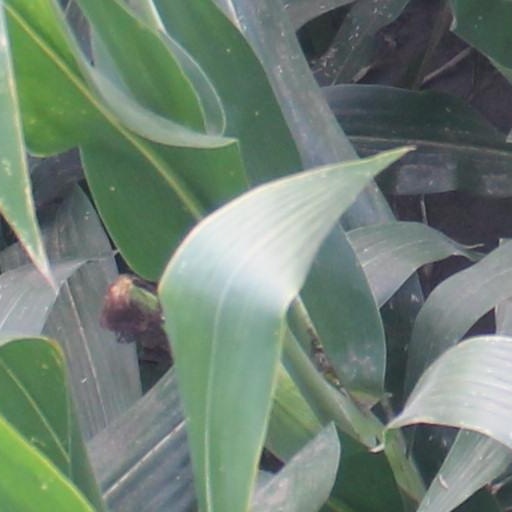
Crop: maize; corn